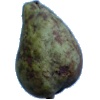
Label: Pear Stone 1